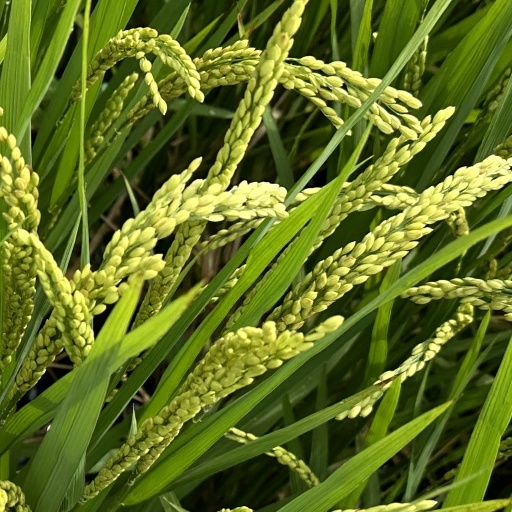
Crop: rice